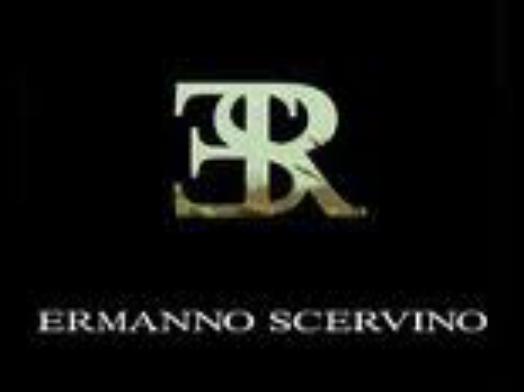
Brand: Ermanno Scervino
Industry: Clothes